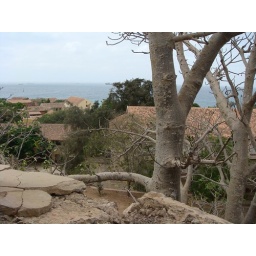
the roof of the house in the right foreground looks Chinese. Goree, July 19